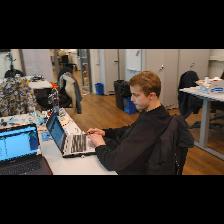
Label: Human